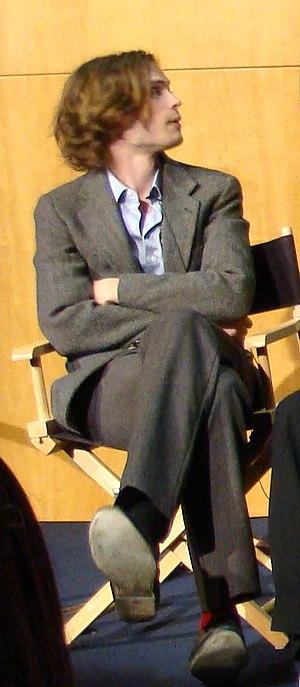
Spencer Reid est un personnage de fiction de la série télévisée Esprits criminels, interprété par Matthew Gray Gubler et doublé par Taric Mehani en version française. En dépit de son jeune âge, sa grande intelligence et sa mémoire en font un atout dans l'équipe du BAU.